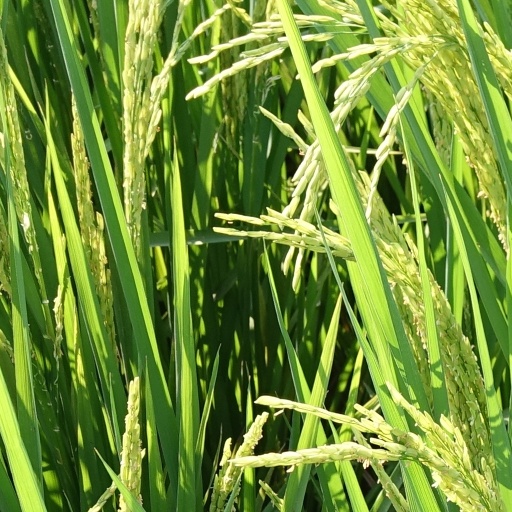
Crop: rice